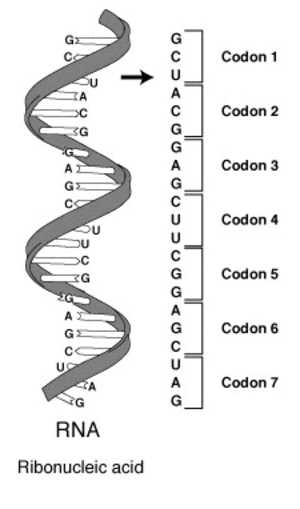
La séquence d'un acide nucléique — ADN ou ARN — est la succession des nucléotides qui le constituent. Cette succession contient l'information génétique portée par ces polynucléotides, de sorte qu'on la qualifie également de séquence génétique. Elle peut être déterminée par des méthodes de séquençage de l'ADN.
Le code génétique est l'ensemble des règles permettant de traduire les informations contenues dans le génome des cellules vivantes afin de synthétiser les protéines. Au sens large, il établit la correspondance entre le génotype et le phénotype d'un organisme. Ce code repose notamment sur la correspondance entre, d'une part, des triplets de nucléotides, appelés codons, sur l'ARN messager et, d'autre part, les acides aminés protéinogènes incorporés dans les protéines synthétisées lors de la phase de traduction de l'ARN messager par les ribosomes.
Le Hasard et la Nécessité, sous-titré Essai sur la philosophie naturelle de la biologie moderne, est un essai du biologiste Jacques Monod, paru en 1970.
L’alignement de séquences est une pratique fondamentale pour de nombreuses applications de biologie comme la découverte de gènes et l’analyse phylogénétique.
L'acide désoxyribonucléique ou ADN est une macromolécule biologique présente dans toutes les cellules ainsi que chez de nombreux virus. L'ADN contient toute l'information génétique, appelée génome, permettant le développement, le fonctionnement et la reproduction des êtres vivants. C'est un acide nucléique, au même titre que l'acide ribonucléique. Les acides nucléiques sont, avec les peptides et les glucides, l'une des trois grandes familles de biopolymères essentiels à toutes les formes de vie connues.